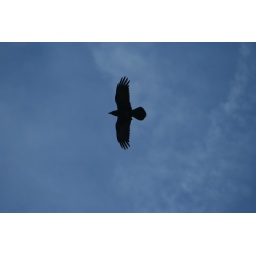
Black bird flying over Calfornia Poppy Fields